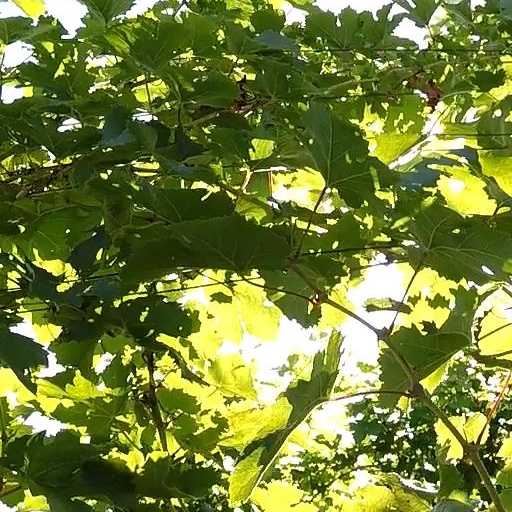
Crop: grape